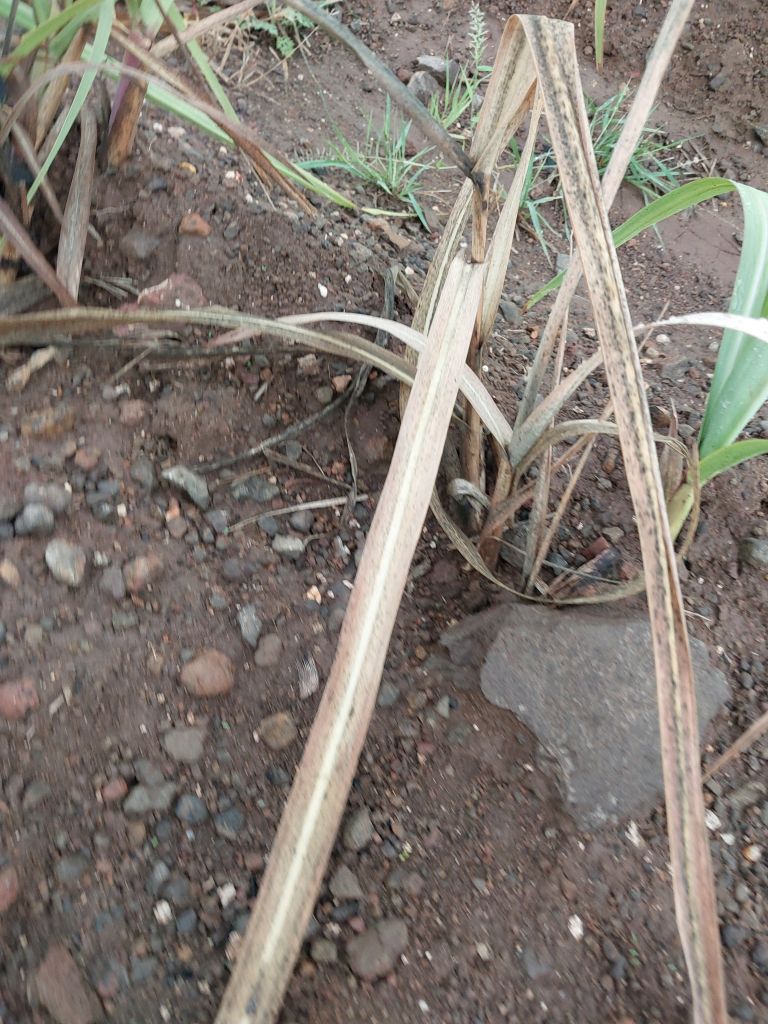
Label: Sett Rot